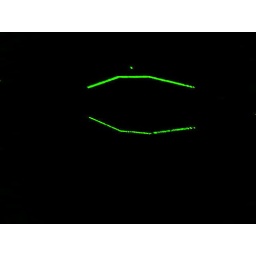
nite time bridge over fish pond